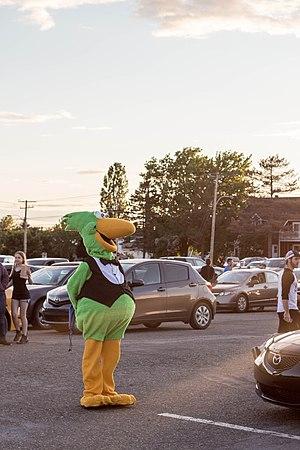
La mascotte du Carrousel: Carrou, au Ciné-Parc du 21 juin 2018
Le Carrousel international du film de Rimouski est un Festival annuel de cinéma jeunesse qui a lieu dans la ville de Rimouski au Québec. Le Carrousel a pour mission d’éveiller le public de tout âge au cinéma jeunesse international et ses nouveaux formats médiatiques émergents et de contribuer au développement et au rayonnement d’œuvres cinématographiques et numériques jeunesses inspirantes. Le Carrousel représente pour son public une opportunité unique de découvrir la diversité culturelle mondiale et d’acquérir les clés qui permettent de l’apprécier.